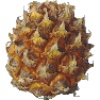
Label: Pineapple Mini 1